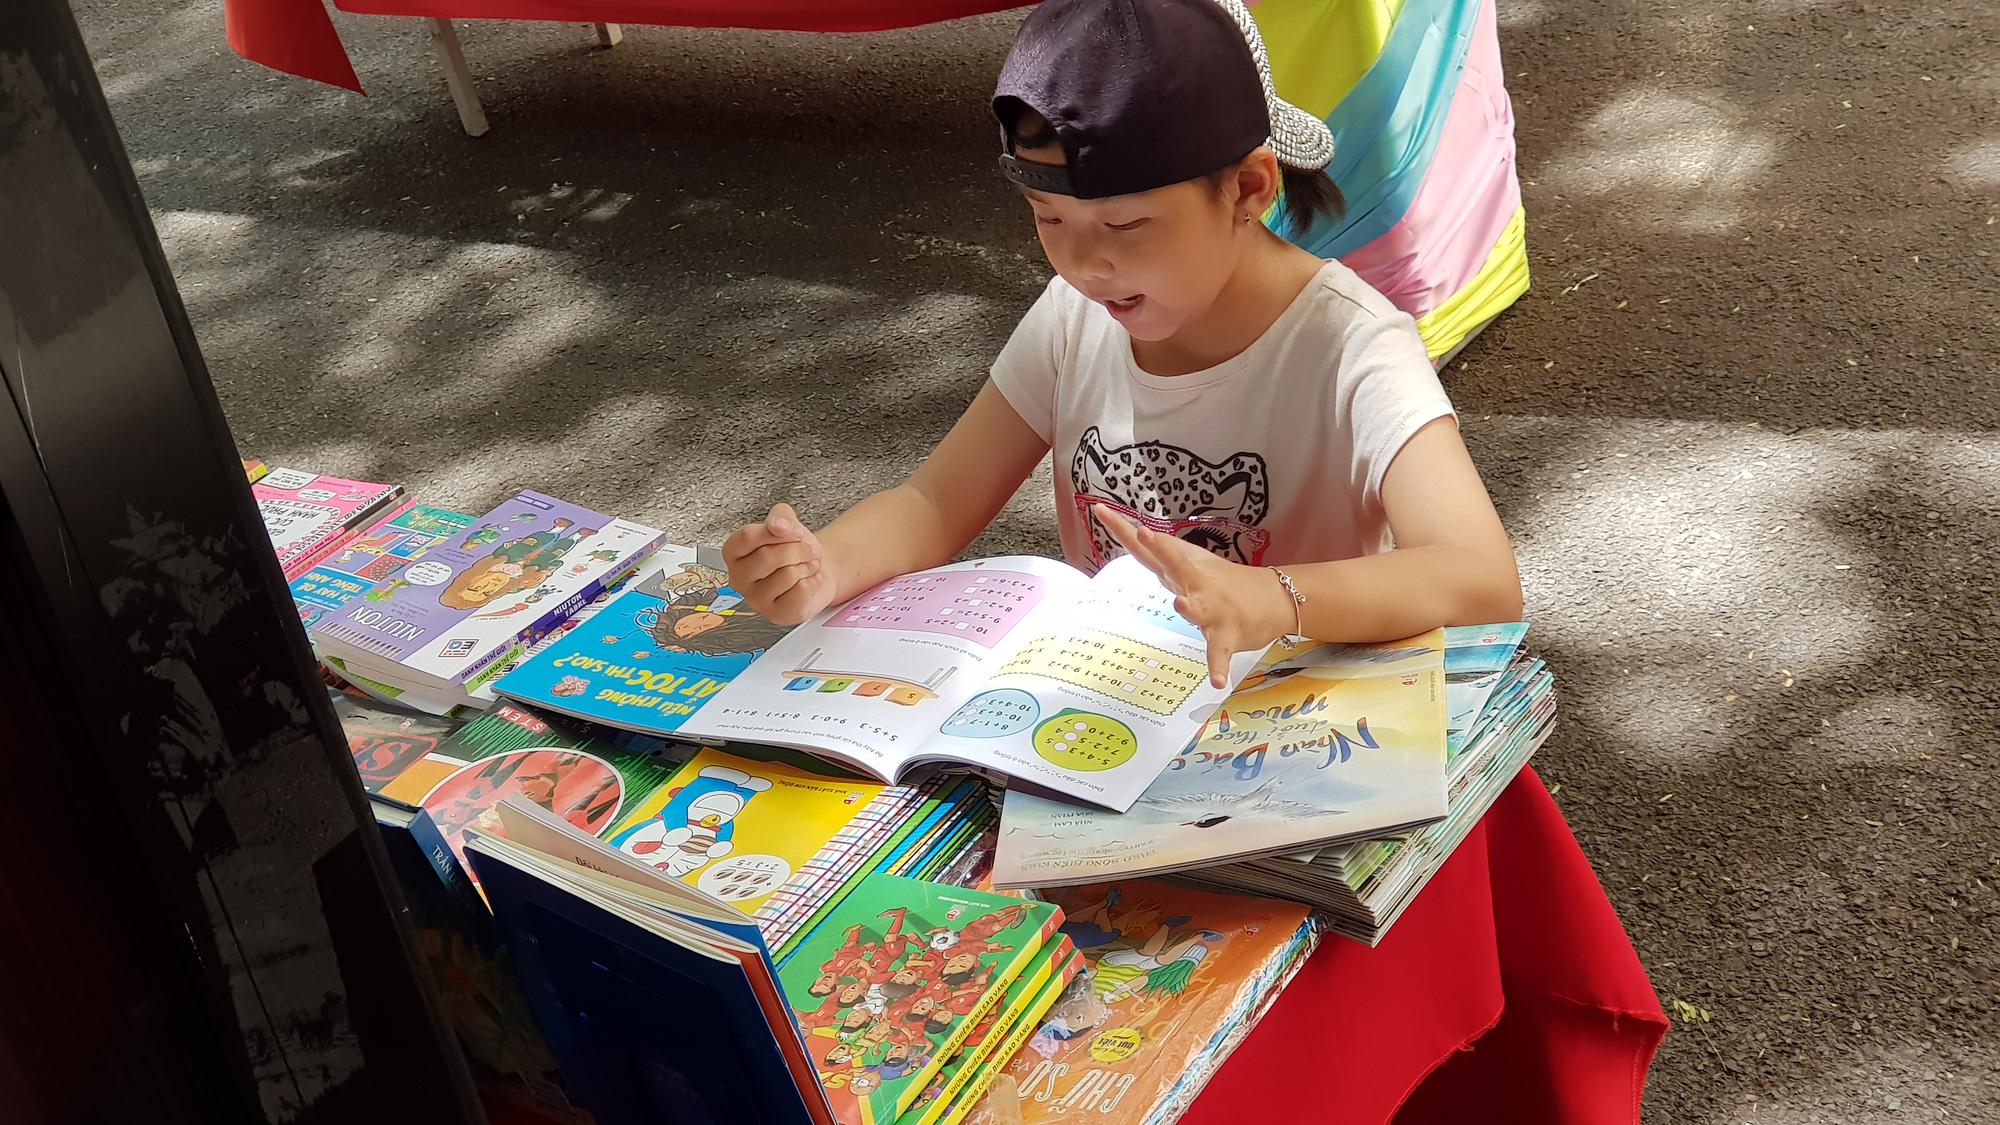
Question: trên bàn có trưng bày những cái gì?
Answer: trên bàn có trưng bày những quyển sách